Beatrice Gjertsen Bessesen

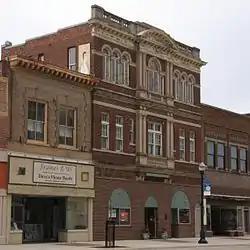
Bessesen Building, Albert Lea, Minnesota

Early in her career, Bessessen made successful concert tours in the U.S. and Europe, appearing with various European opera companies. For several years, she was prima donna soprano at the Ducal Opera House (now, Deutsches Nationaltheater und Staatskapelle Weimar) in Weimar, Germany. She was decorated by the Kaiser of Germany. In 1910, she created a principal role of a new opera in Germany, "Das Gelobnes", composed by Baroness Cornelie Van Osterzee. She returned to the U.S. in 1917, just before the start of World War I.